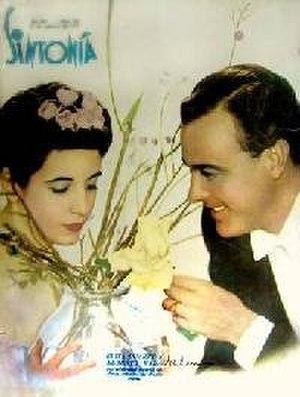
María Eva Duarte de Perón [maˈɾia ˈeβa ˈðwaɾte ðe peˈɾon], mieux connue sous le nom d’Eva Perón ou d’Evita, est une actrice et femme politique argentine. Elle épousa en 1945 le colonel Juan Domingo Perón, un an avant l’accession de celui-ci à la présidence de la république argentine.
Alberto Vila était un acteur de cinéma, chanteur et compositeur de tango uruguayen. Il laissa à la postérité les enregistrements de plus d’une centaine de chansons.